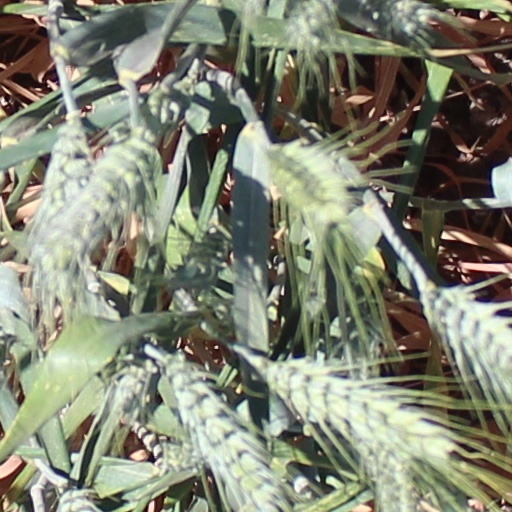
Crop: wheat